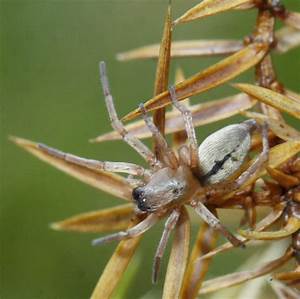
Label: ragno